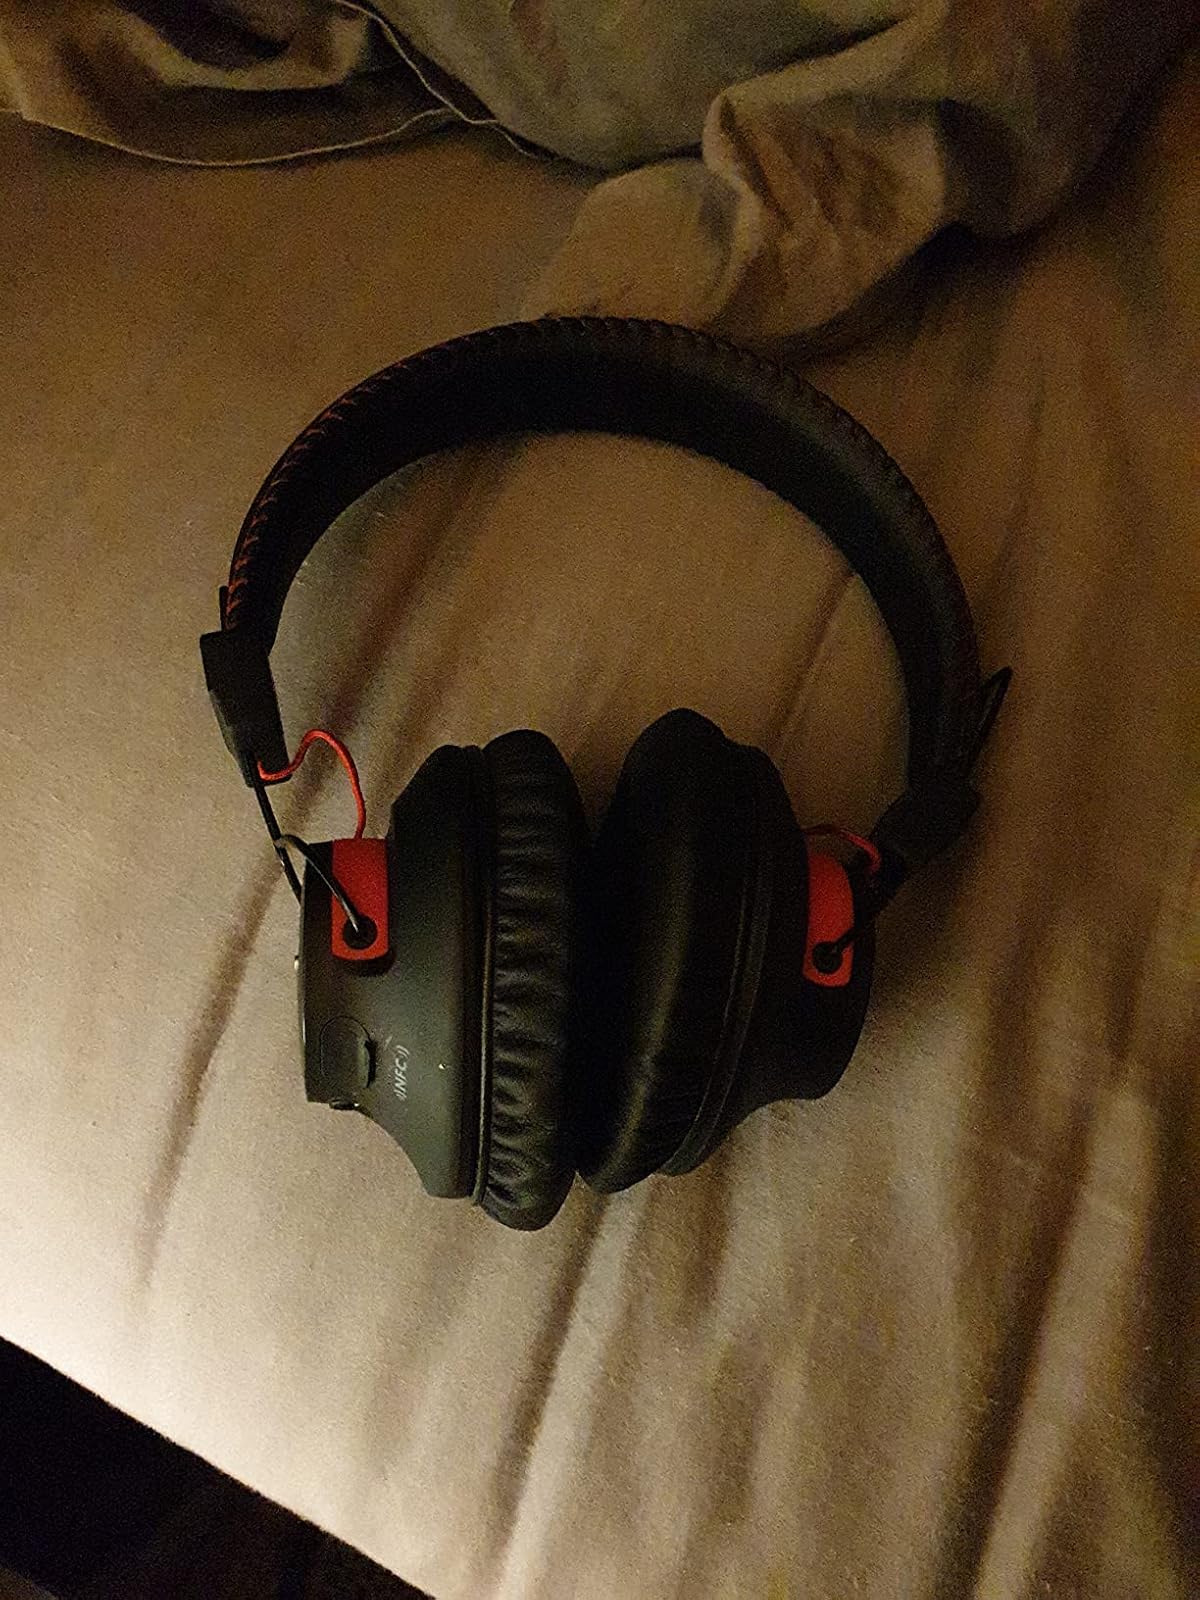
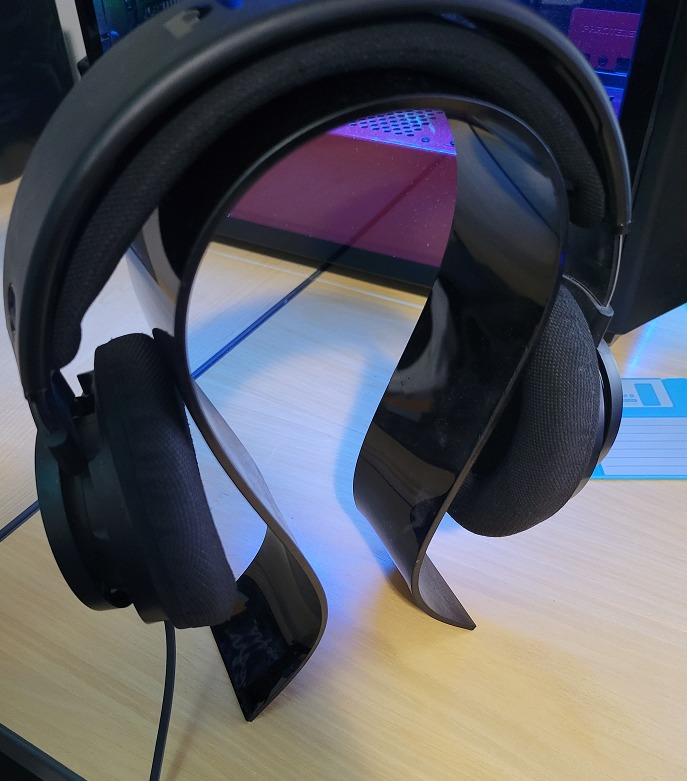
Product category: headphones
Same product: no